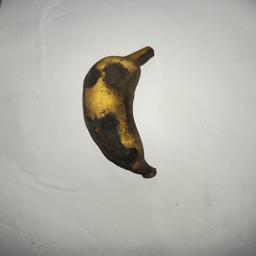
Banana variety: Bangla Kola